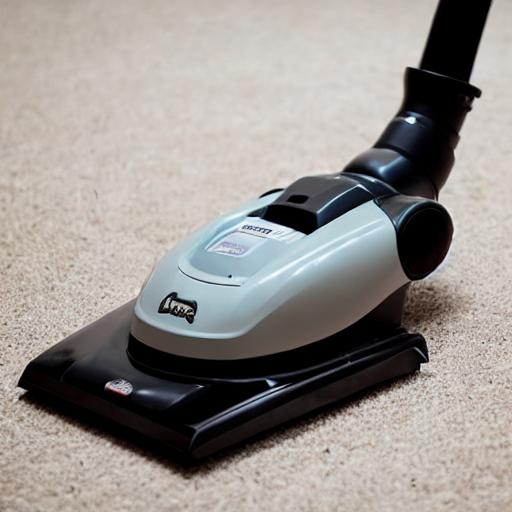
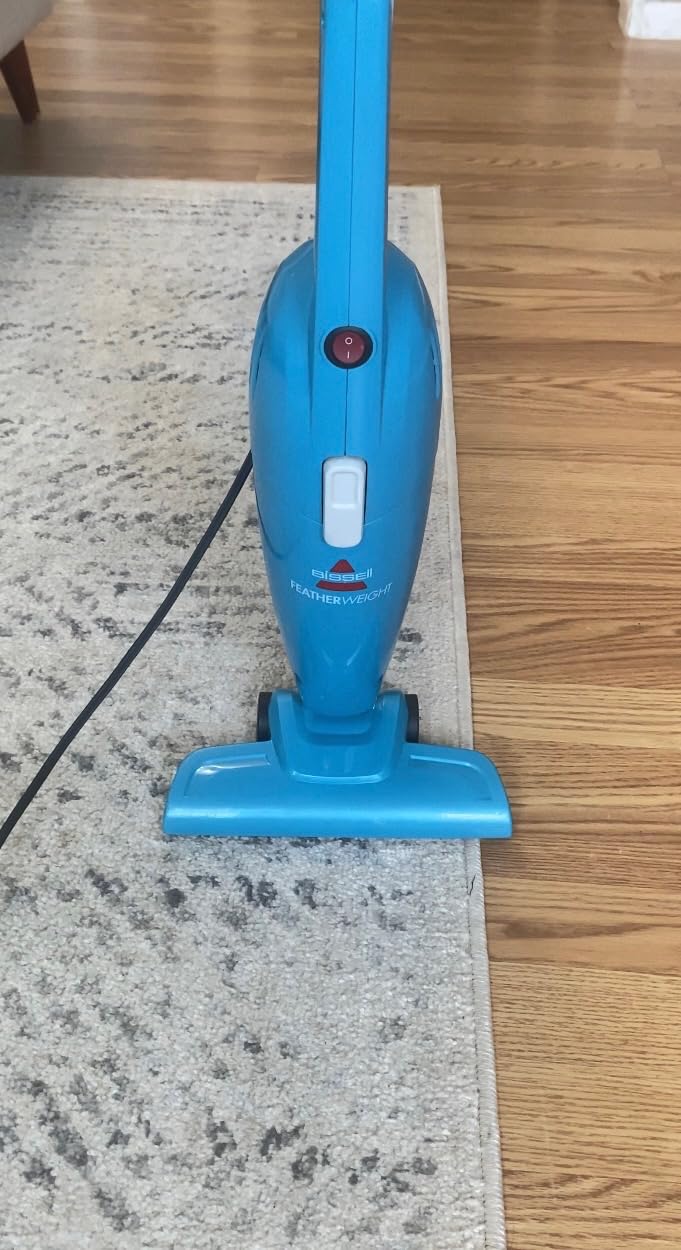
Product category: items_vacuum
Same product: no